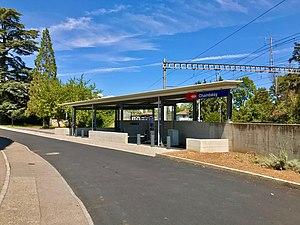
Entrée de la gare de Chambésy depuis le chemin des Cornillons.
La gare de Chambésy est une gare ferroviaire située sur la commune genevoise de Pregny-Chambésy, en Suisse.